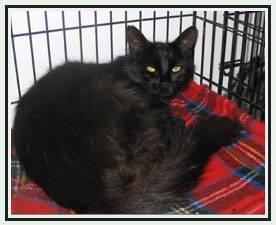
cat